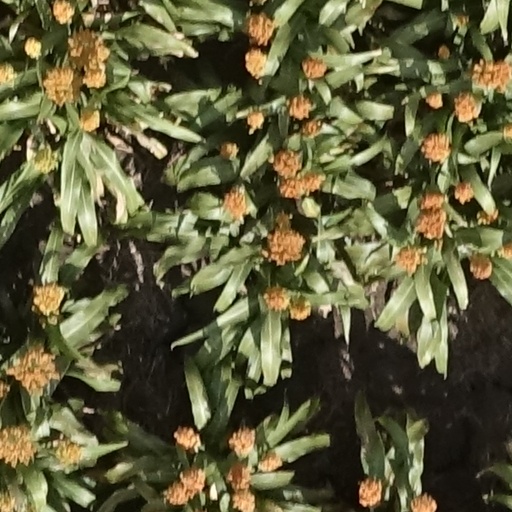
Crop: sorghum